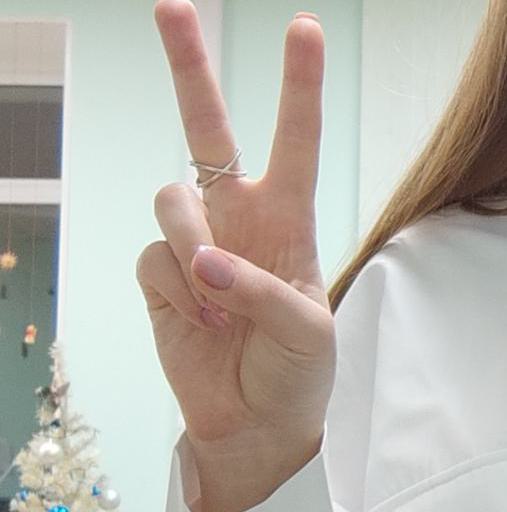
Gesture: peace